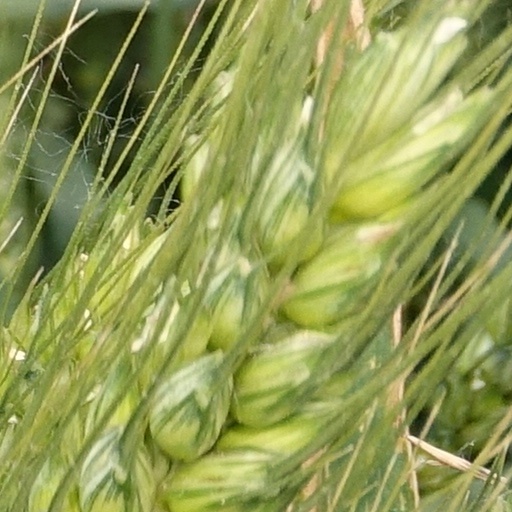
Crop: wheat